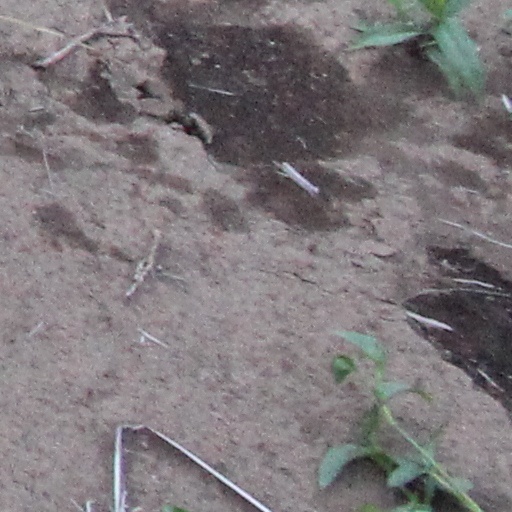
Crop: wheat